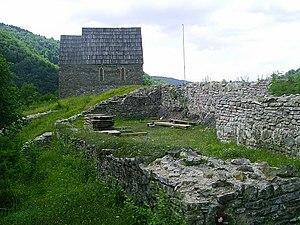
Mijakovići est un village de Bosnie-Herzégovine. Il est situé dans la municipalité de Vareš, dans le canton de Zenica-Doboj et dans la Fédération de Bosnie-et-Herzégovine. Selon les premiers résultats du recensement bosnien de 2013, il compte 167 habitants.
La forteresse royale de Bobovac est située en Bosnie-Herzégovine sur le territoire du village de Mijakovići et dans la municipalité de Vareš. Construite au Moyen Âge, elle a servi de résidence aux rois de Bosnie de Tvrtko Iᵉʳ à Étienne-Thomas. Elle est aujourd'hui inscrite sur la liste des monuments nationaux de Bosnie-Herzégovine.
Vareš est une ville et une municipalité de Bosnie-Herzégovine située dans le canton de Zenica-Doboj et dans la Fédération de Bosnie-et-Herzégovine. Selon les premiers résultats du recensement bosnien de 2013, la ville intra muros compte 3 117 habitants et la municipalité 9 556.
Cet article recense les monuments nationaux situés sur le territoire de la municipalité de Vareš en Bosnie-Herzégovine et dans la Fédération de Bosnie-et-Herzégovine. La liste établie par la Commission pour la protection des monuments nationaux compte 8 monuments nationaux inscrits sur la liste principale.